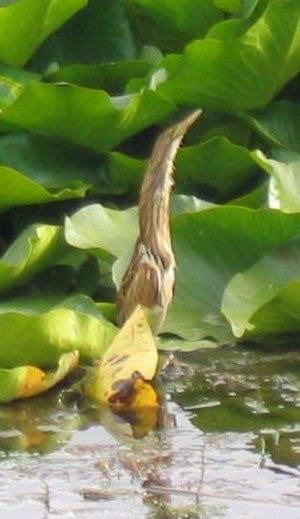
Le Butor étoilé est une espèce d'oiseaux échassiers de la famille des ardéidés. Considéré d'après les recensements effectués comme une espèce très menacée, sa population est en déclin rapide en Europe et aurait chuté de 35 à 45 % en France en 30 ans.